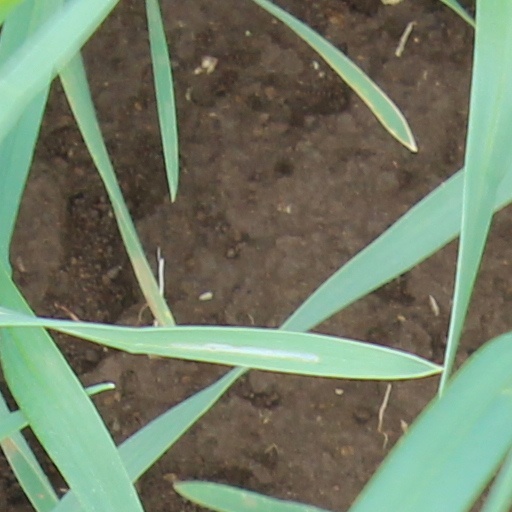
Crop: wheat